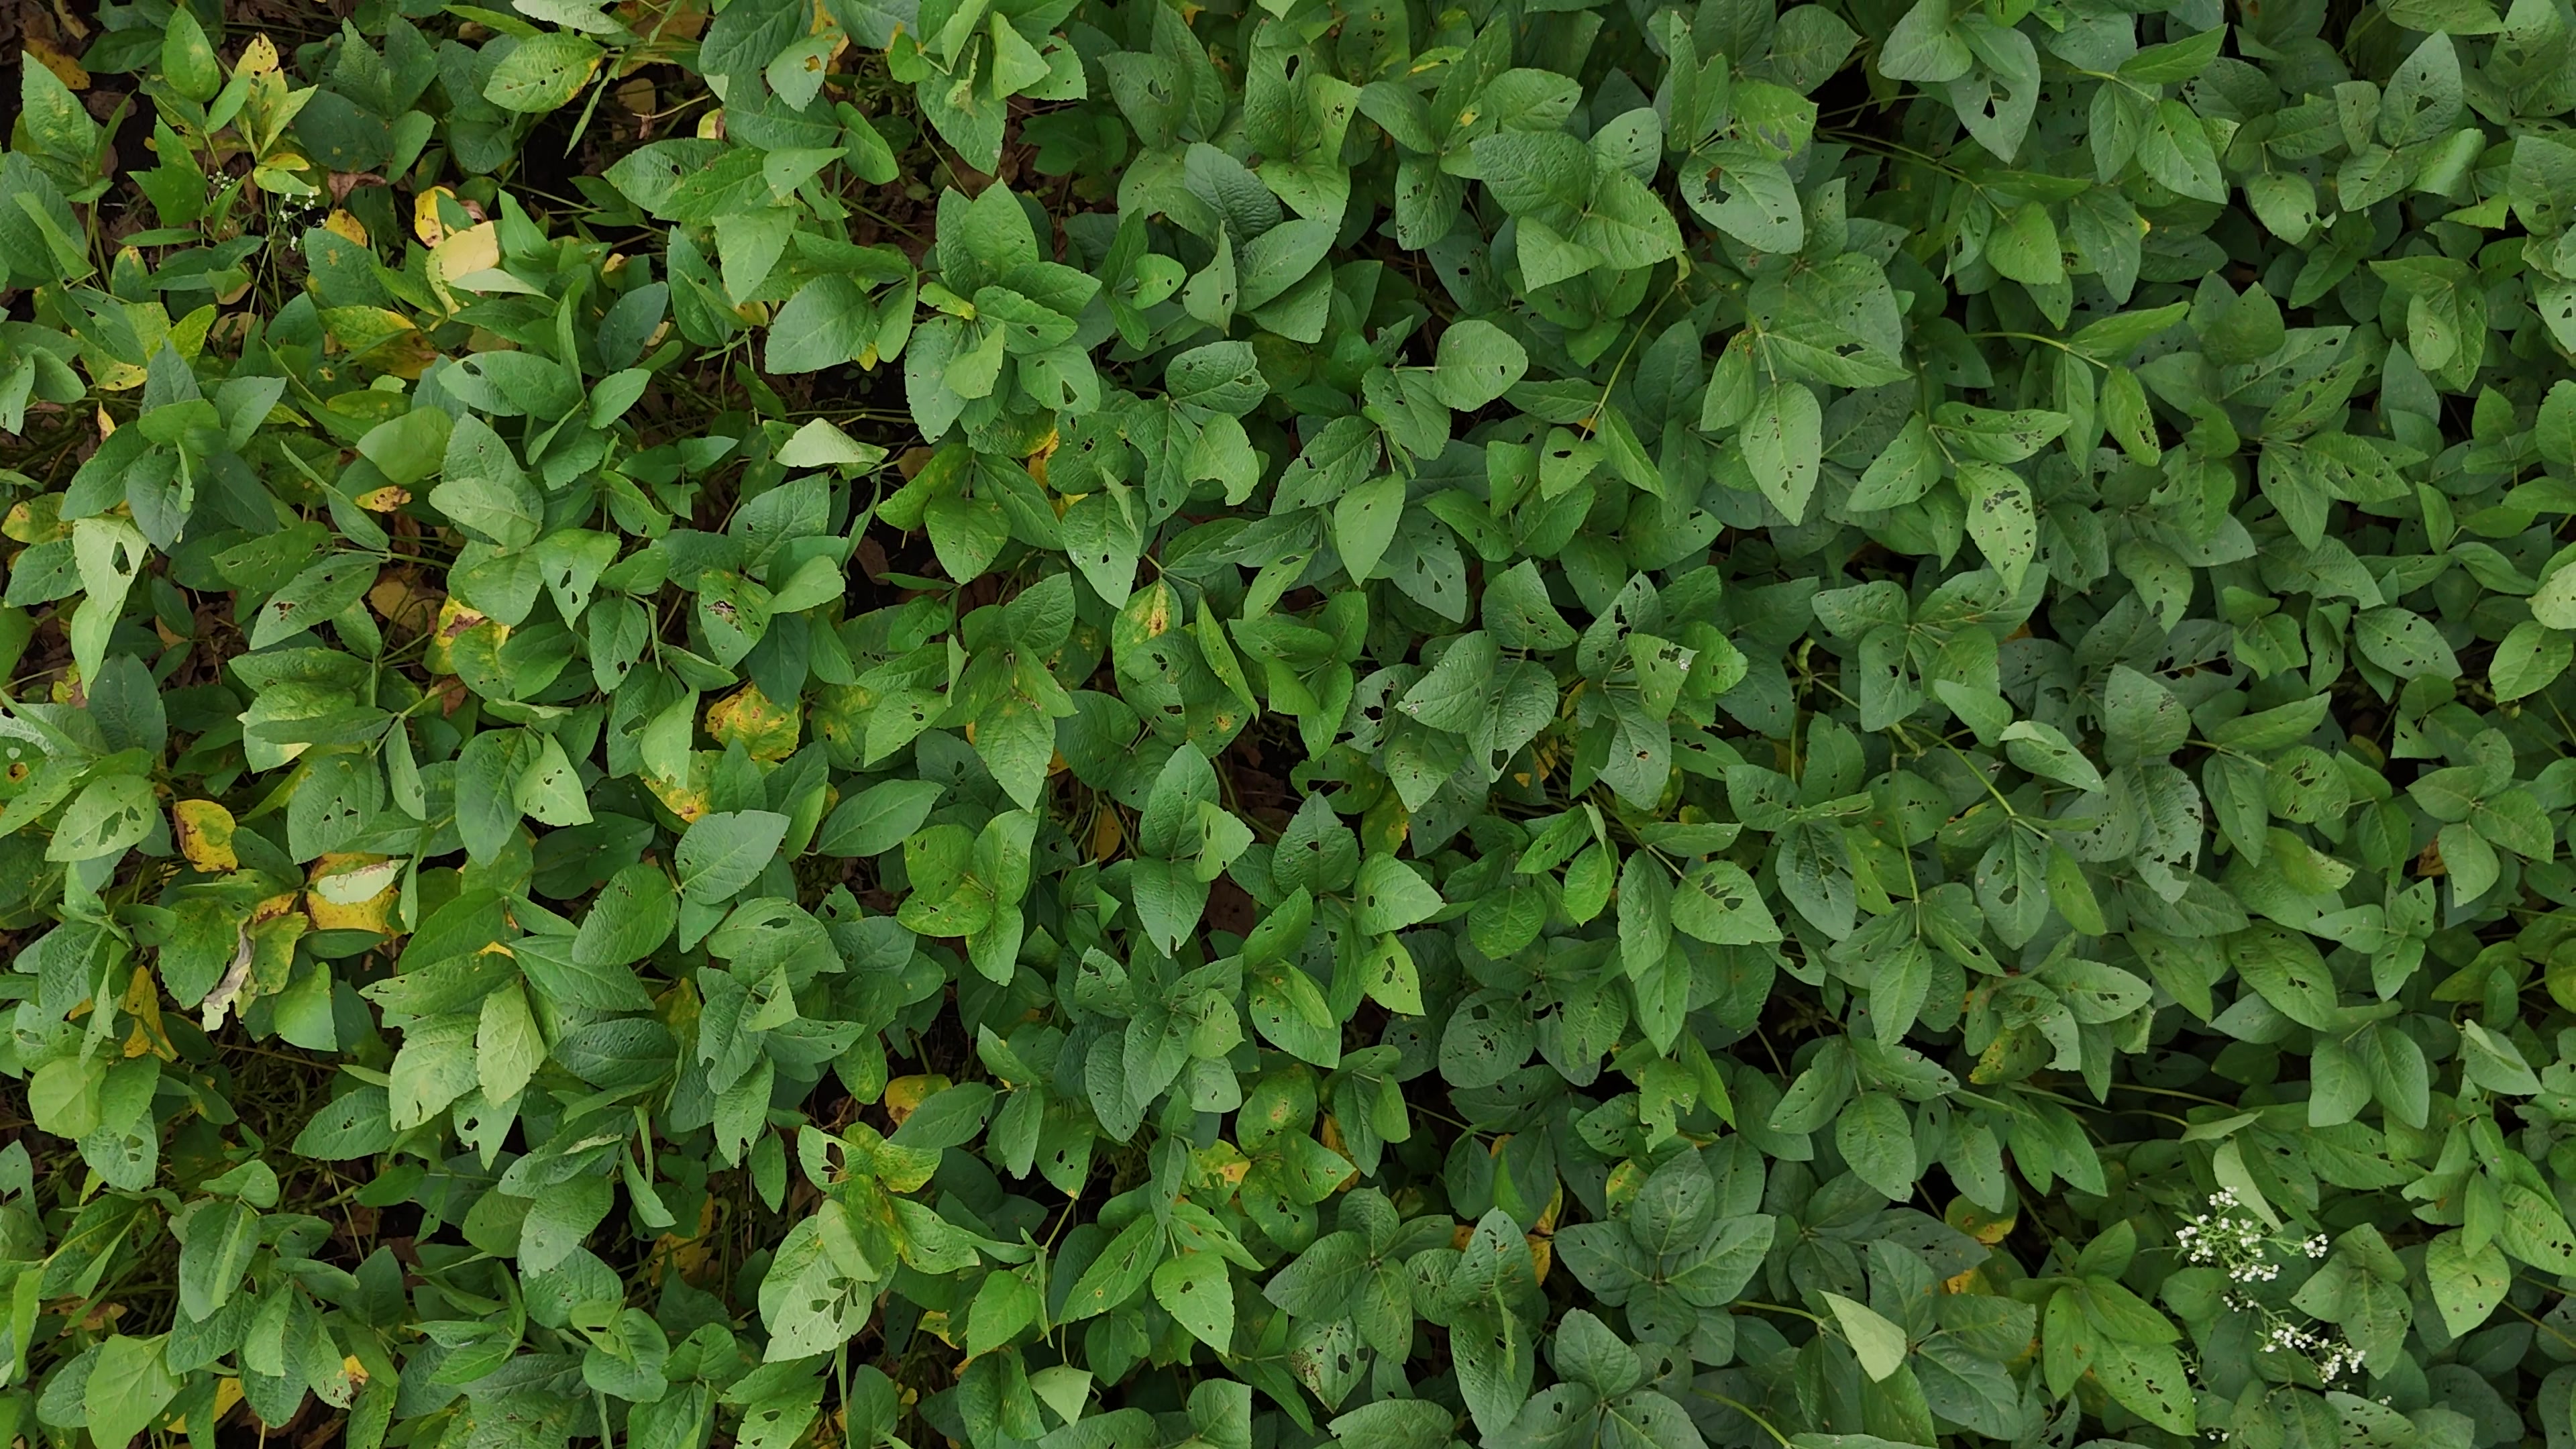
Label: Rust